Canard (aeronautics)

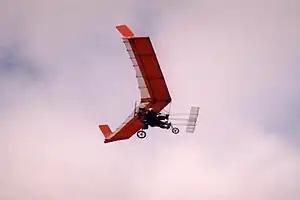
Pterodactyl Ascender II+2 with stabilizing canard

Where the canard surface contributes lift, the weight of the aircraft is shared between the wing and the canard. It has been described as an extreme conventional configuration but with a small highly loaded wing and an enormous lifting tail which enables the centre of mass to be very far aft relative to the front surface.